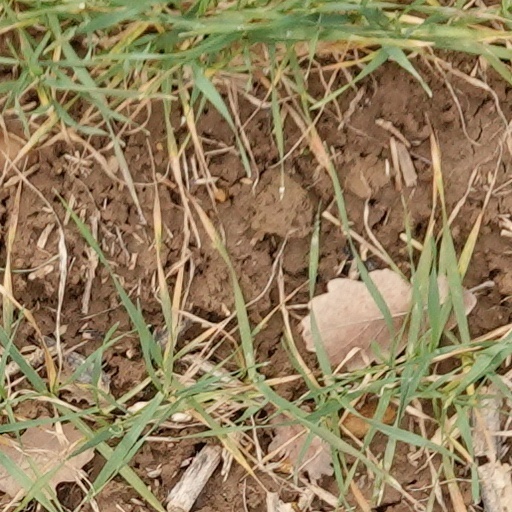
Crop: wheat